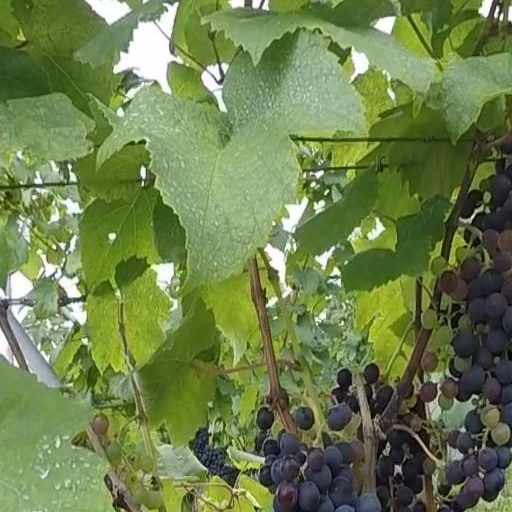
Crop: grape